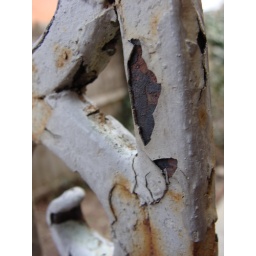
This rusty gate stands in front of an abandoned building downtown.Lancaster, Pa.